Sembawang Air Base

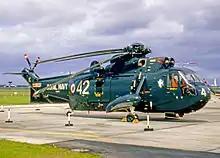
Westland Sea King HAS.1 of 826 Naval Air Squadron

On 27 December 1945, two Fleet Air Arm squadrons were deployed from to conduct operations from HMS "Simbang". The first, 791 Naval Air Squadron, functioned as a Fleet Requirements unit, equipped with a diverse array of aircraft including Vultee Vengeance target tug aircraft, Vought Corsair fighter aircraft and North American Harvard. This squadron remained the primary flying unit at HMS "Simbang" until its disbandment on 16 June 1947. Additionally, Grumman Hellcat aircraft from 888 Naval Air Squadron, the RN Photographic Reconnaissance Squadron, were also disembarked, tasked with performing airborne survey duties in the region during peacetime.